Question: Please indicate a possible affordance area of baseball bat that can be used for striking
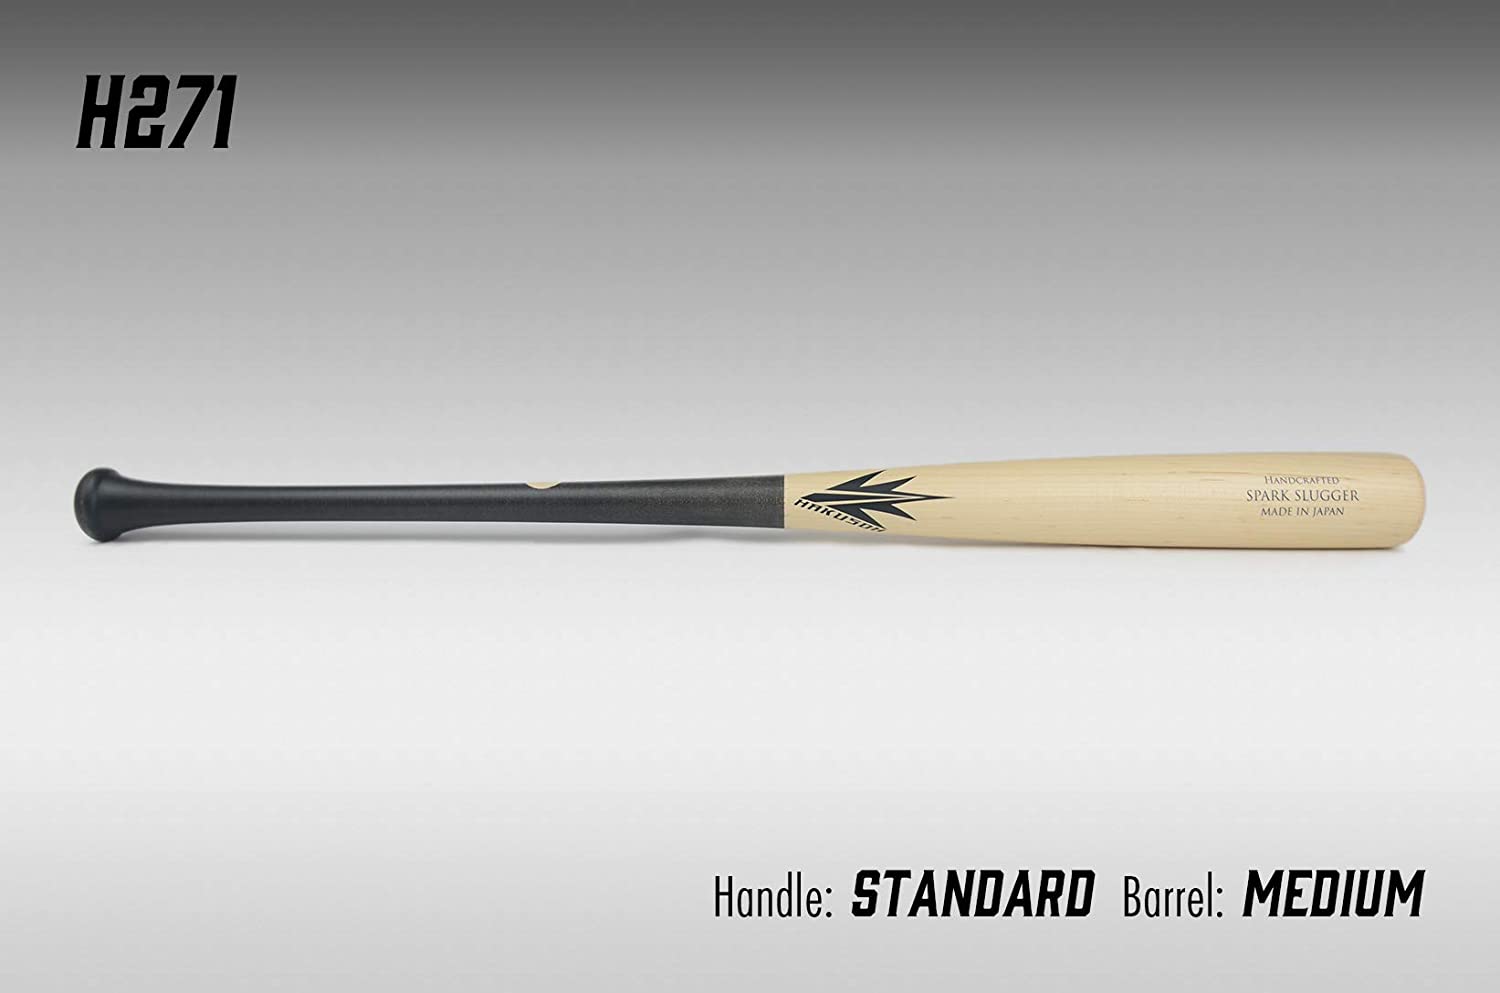
Answer: [1026.728, 457.954, 1399.535, 537.348]